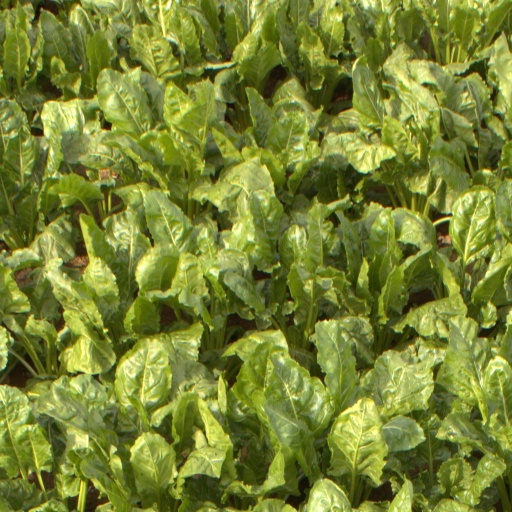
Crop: sugar beet